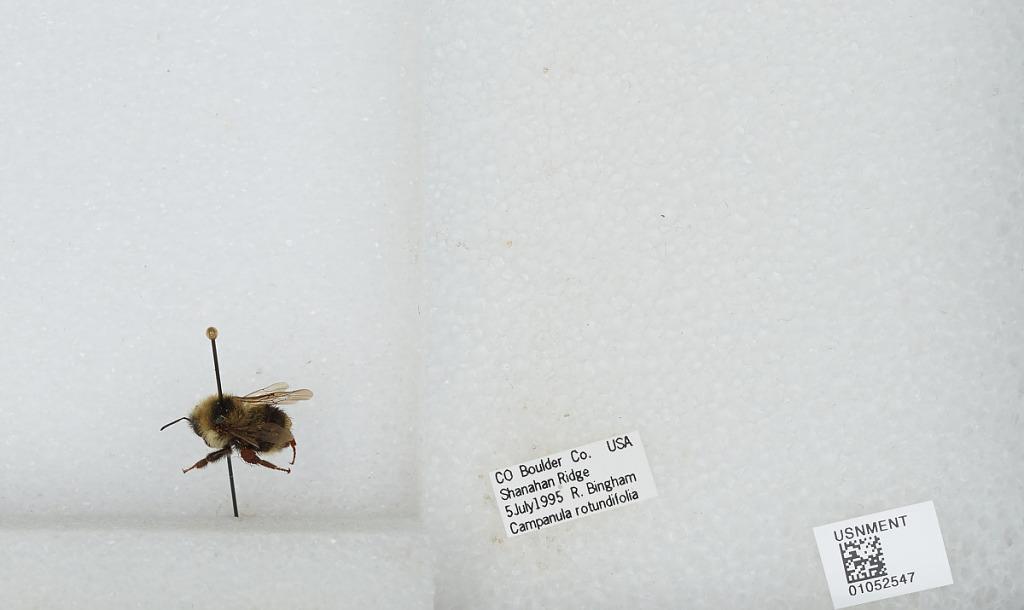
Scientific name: Bombus sp.
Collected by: R. Bingham
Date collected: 1995-7-5
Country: United States
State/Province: Colorado
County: Boulder
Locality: Shanahan Ridge
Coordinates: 39.9672, -105.259